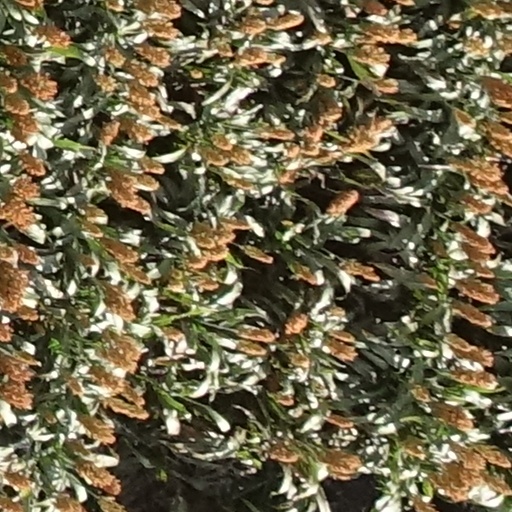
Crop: sorghum